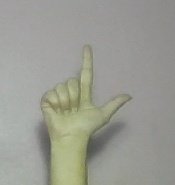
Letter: laam